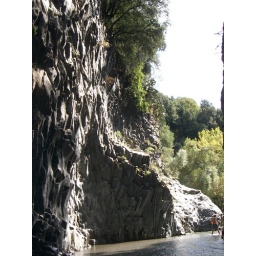
stone wall carved by lava